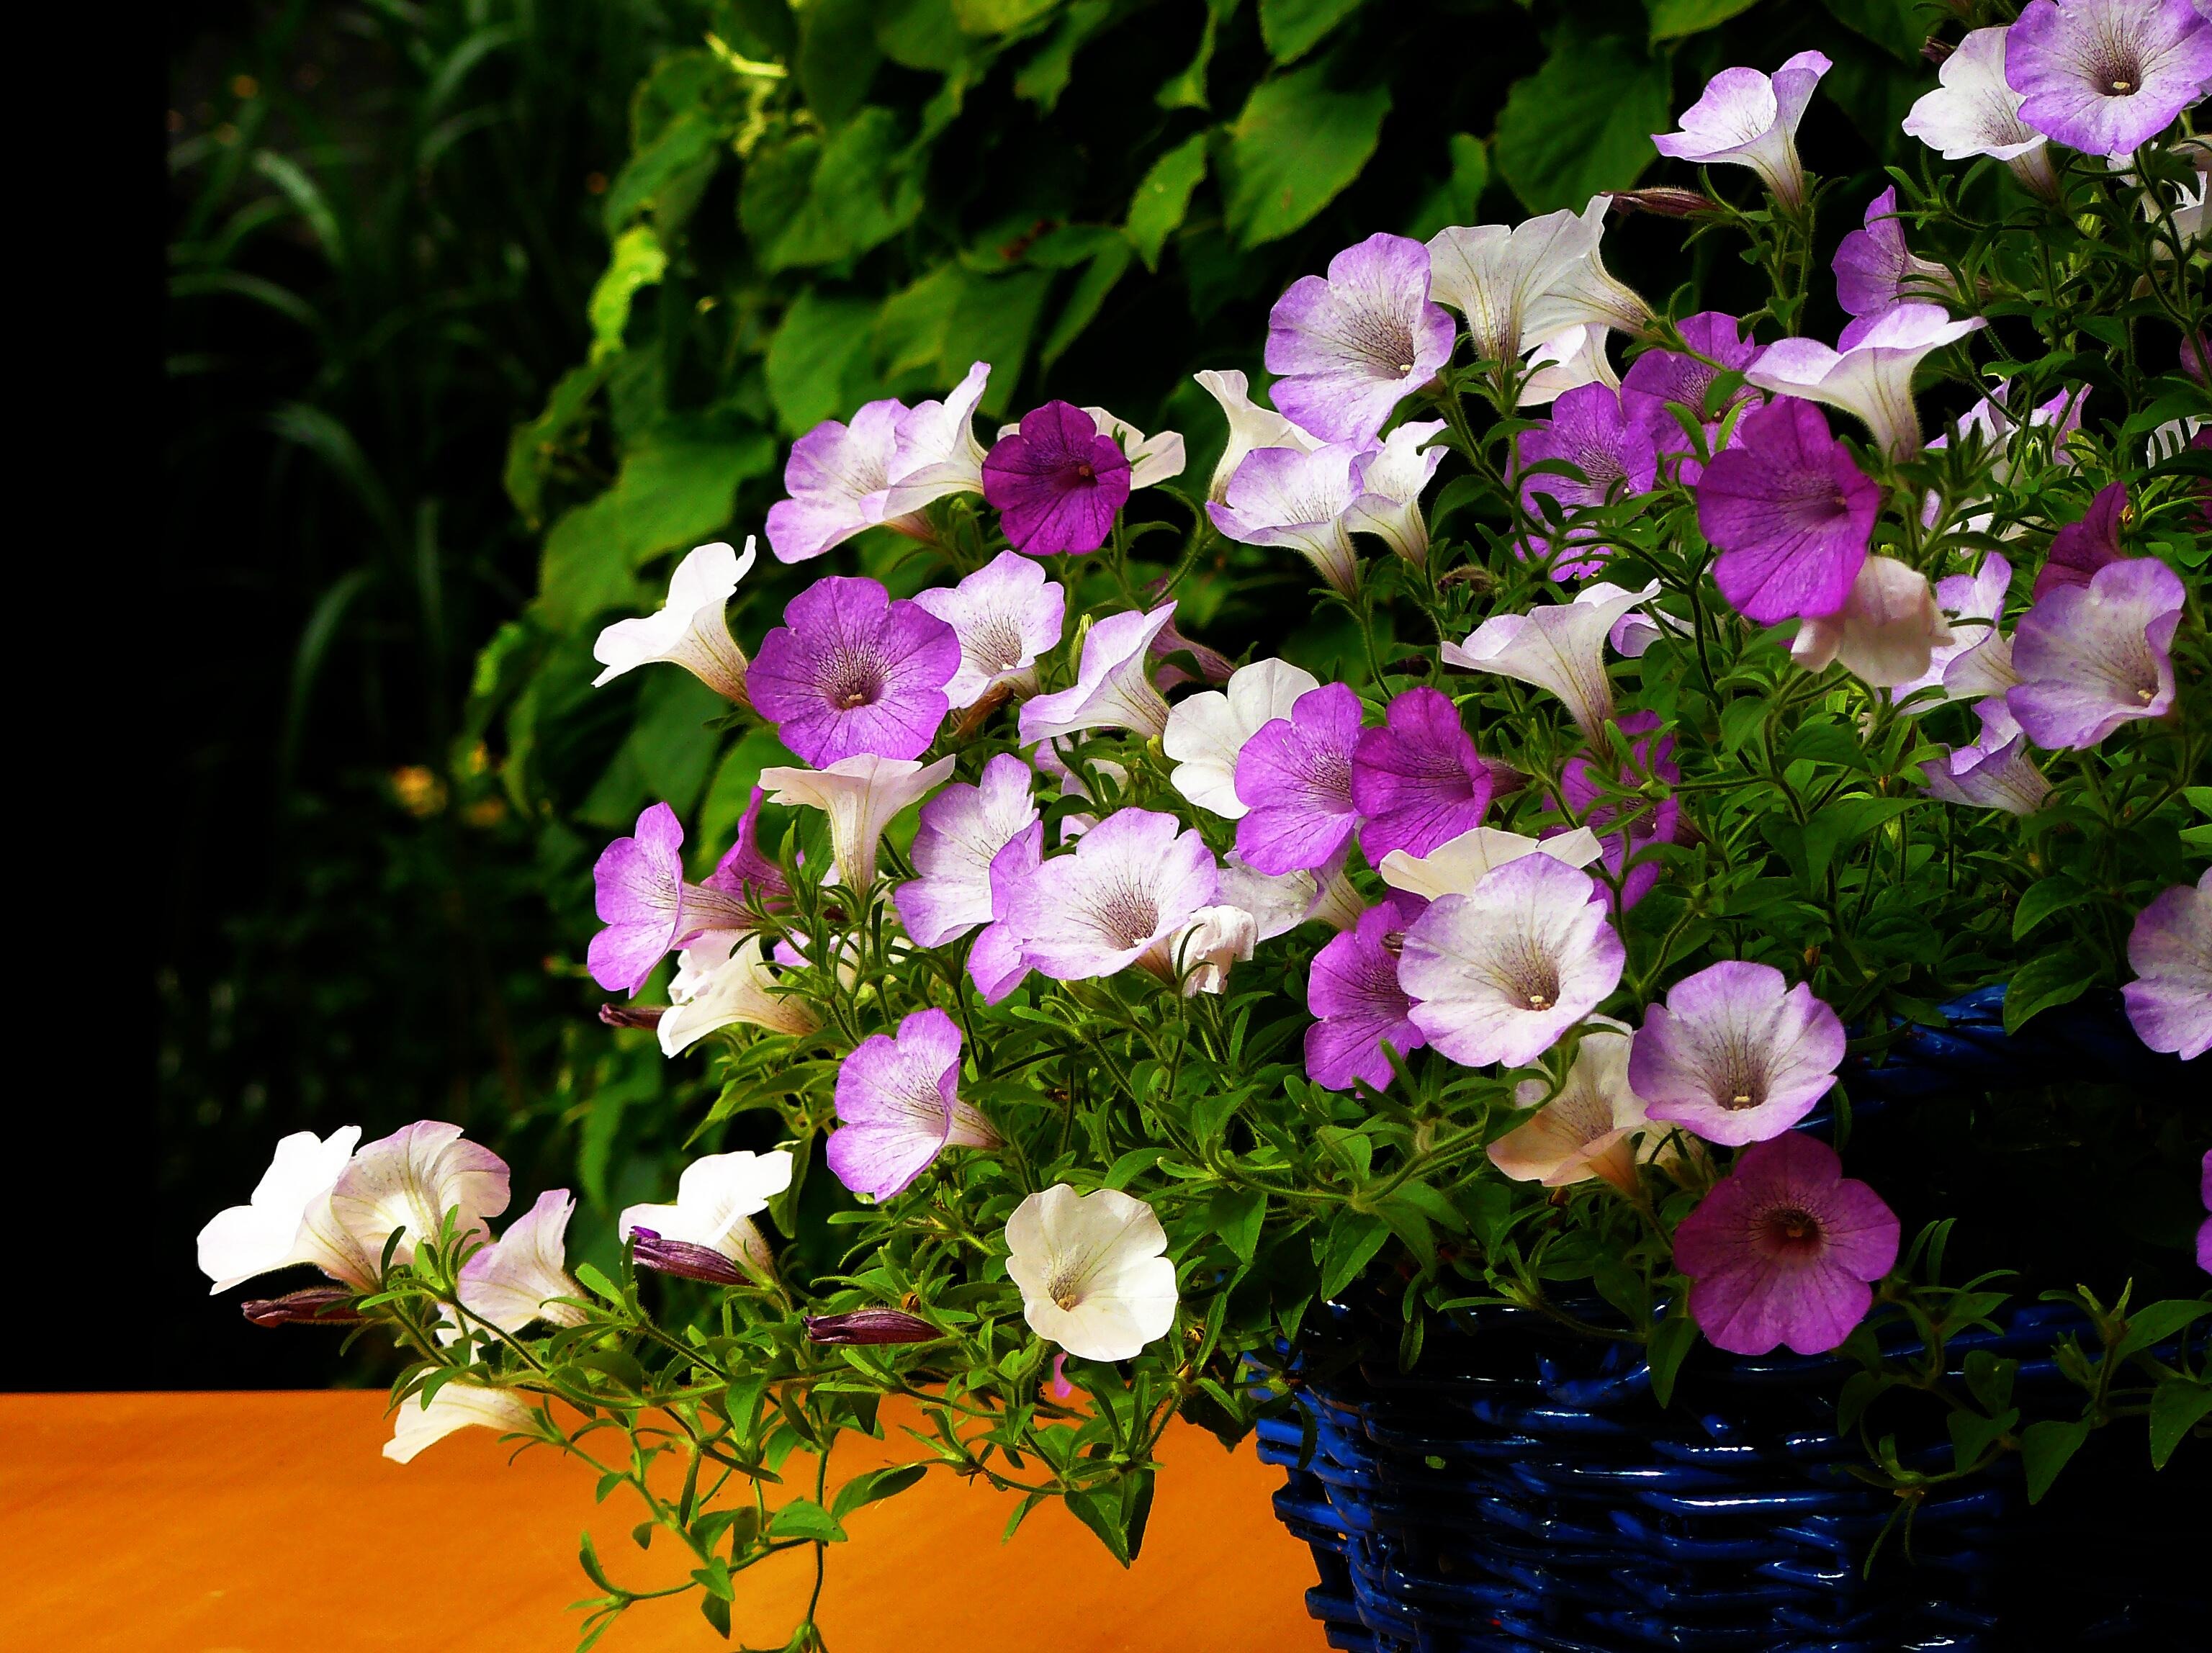
nature, blossom, plant, flower, purple, petal, bloom, balcony, botany, flora, wildflower, flowers, farbenpracht, decorative, decorated, petunia, potted plants, floristry, ornamental plants, ornamental plant, summer flowers, bl tenmeer, flowering plant, balcony plant, garden petunia, hanging petunia, terrace flowers, flower bouquet, flower fullness, sea of flowers, summer day, balkonblumen, floral design, balcony plants, annual plant, land plant, violet family, flower arranging